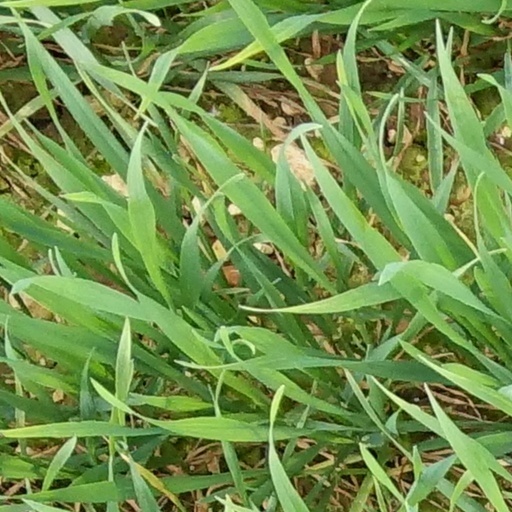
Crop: wheat